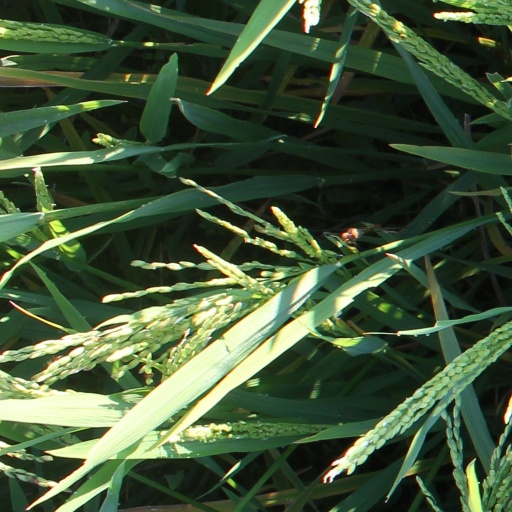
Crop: rice